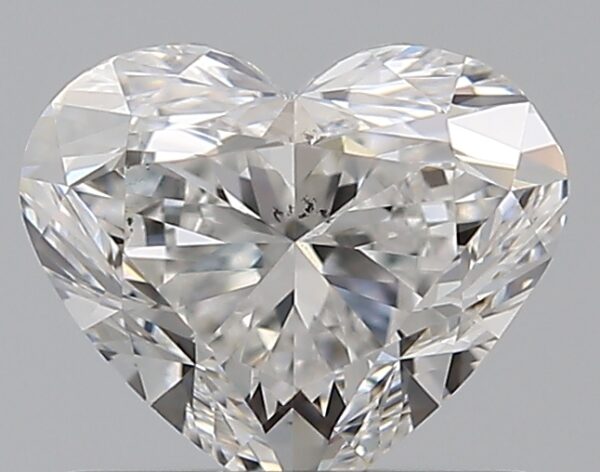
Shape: heart
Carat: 0.7
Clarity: SI1
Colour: F
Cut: EX
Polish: EX
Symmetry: VG
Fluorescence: N
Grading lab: GIA
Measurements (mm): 5.21 x 6.13 x 3.57